Mandar Agashe

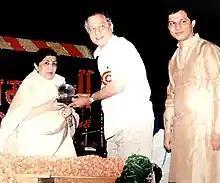

In November 2008, Agashe was one of the directors implicated during Suvarna Sahakari Bank's ₹4.3 billion alleged scam case. His family, along with other board members of the bank, were arrested on the charges of alleged misuse of their rights to sanction loans to firms owned by themselves and then defaulting those loans, thereby duping the bank's depositors. Agashe was in Germany at the time of the arrests, returning to India for his father's funeral in January 2009.